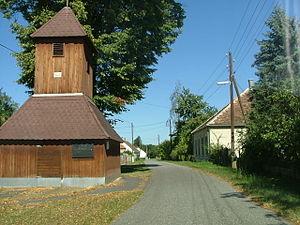
Nemesrempehollós est un village et une commune du comitat de Vas en Hongrie.